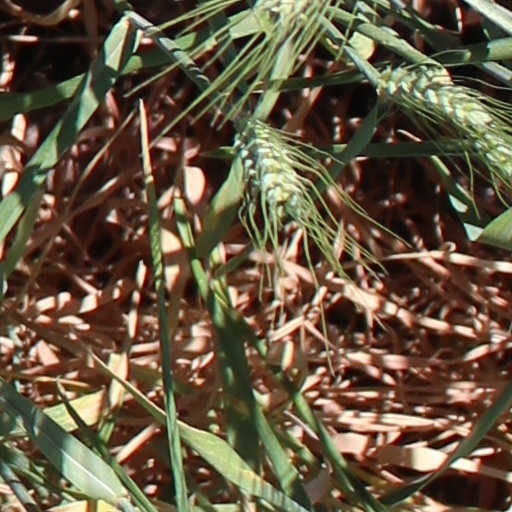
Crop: wheat